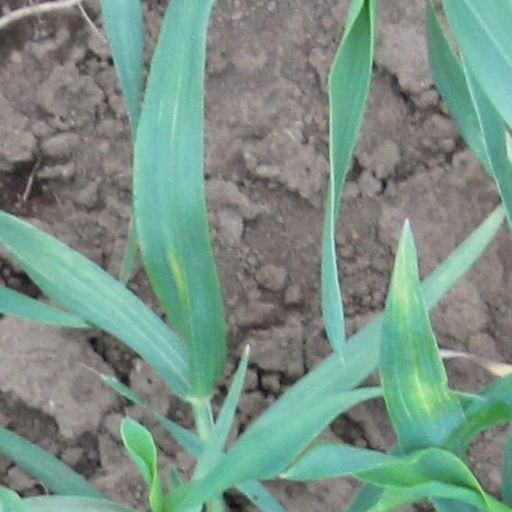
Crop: wheat